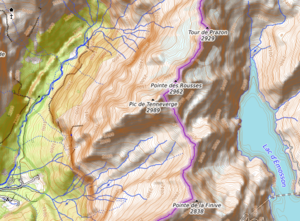
carte réalisée sur umap This map was created from OpenStreetMap project data, collected by the community. This map may be incomplete, and may contain errors. Don't rely solely on it for navigation.
Le pic de Tenneverge est un sommet des Préalpes situé à Sixt-Fer-à-Cheval en Haute-Savoie, dans le massif du Giffre. Sur son arête sud-ouest se dresse une excroissance, la Corne au Chamois.